Walperswil

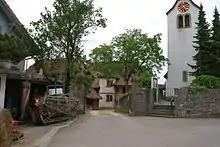
The village church and rectory

Walperswil is first mentioned in 1225 as "Walperssuivile". In 1247 it was mentioned as "Walbervilar".